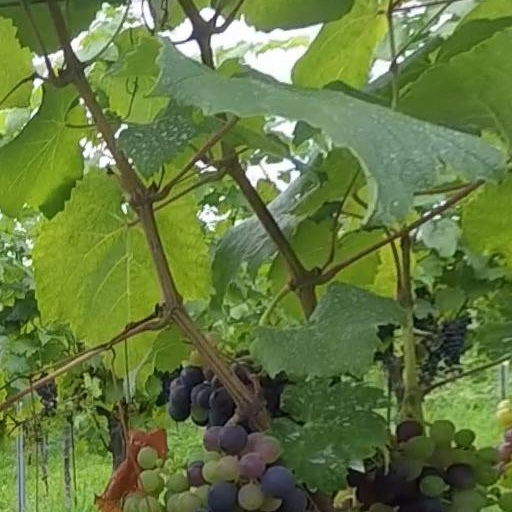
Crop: grape